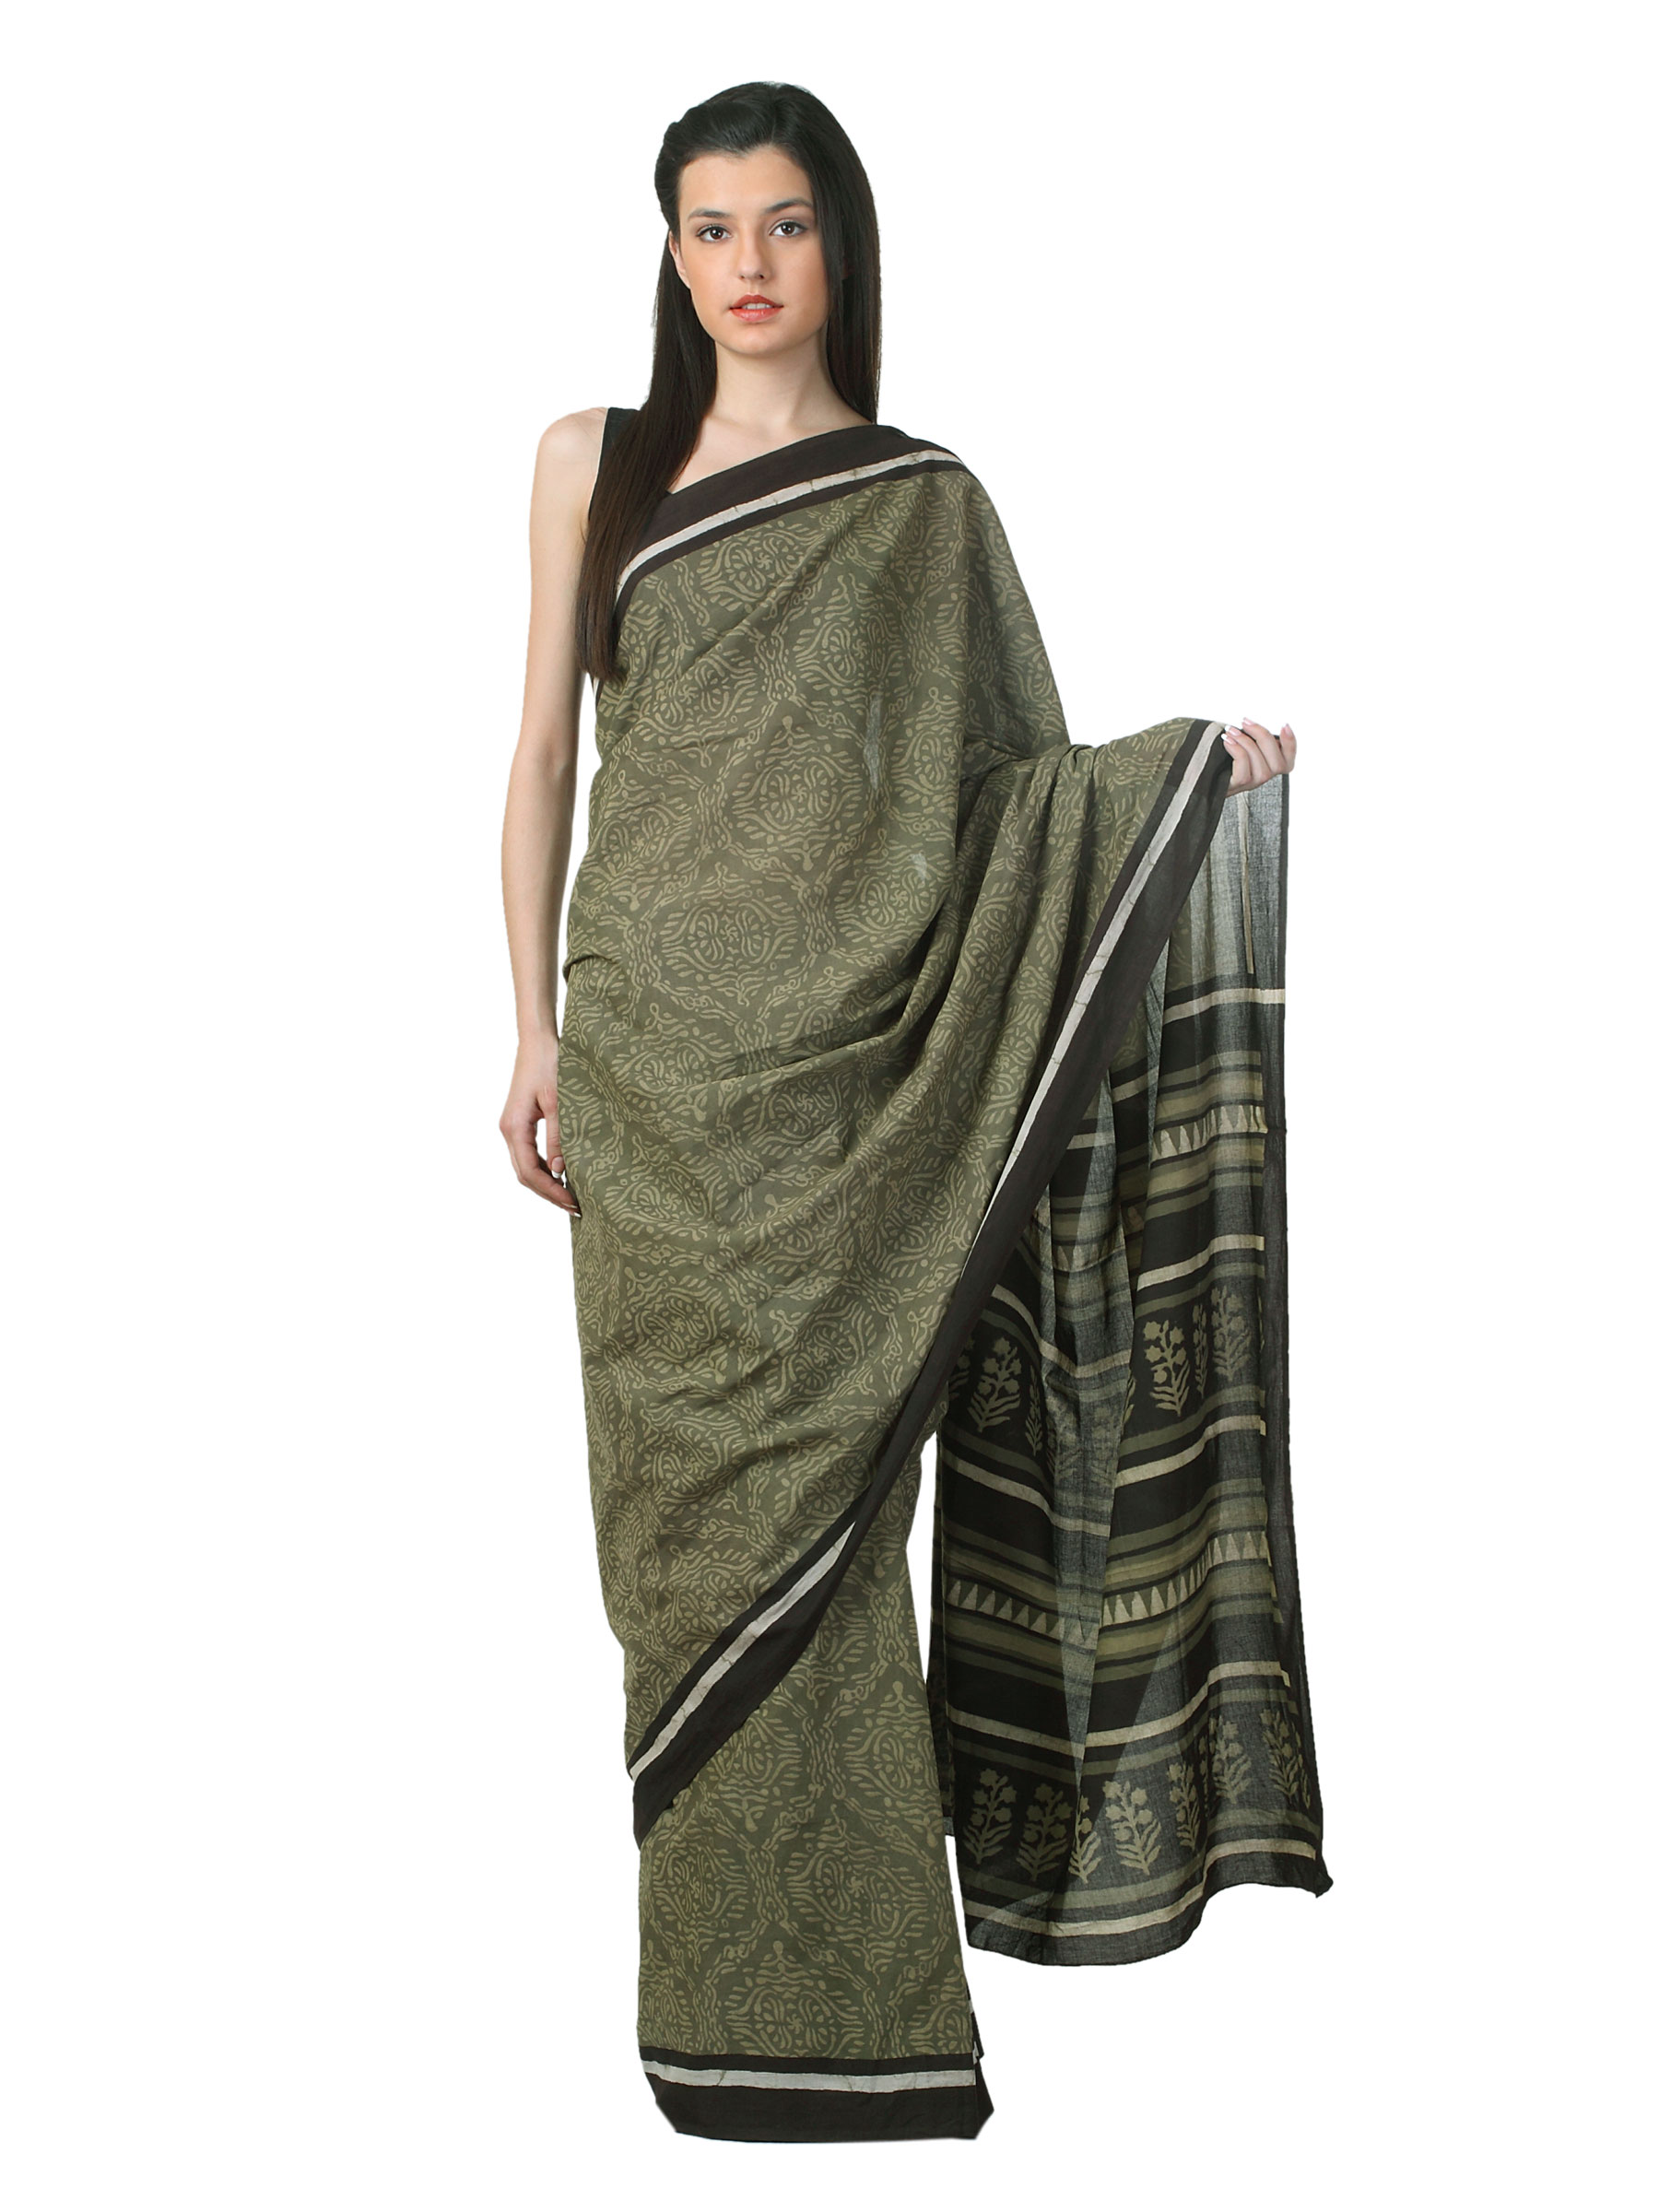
Fabindia Women H& Printed Olive Green Sari
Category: Apparel / Saree / Sarees
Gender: Women
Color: Olive
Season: Summer 2012
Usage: Ethnic